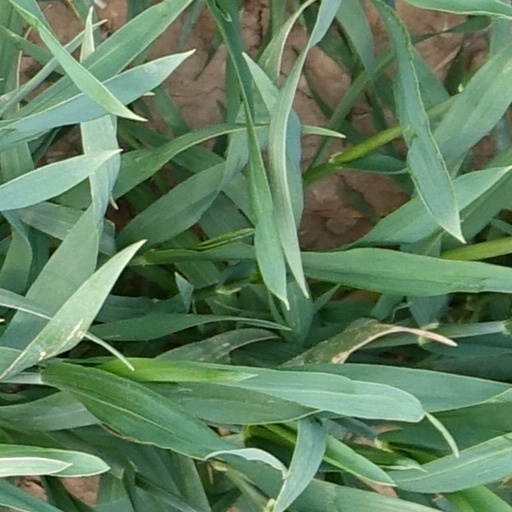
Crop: wheat